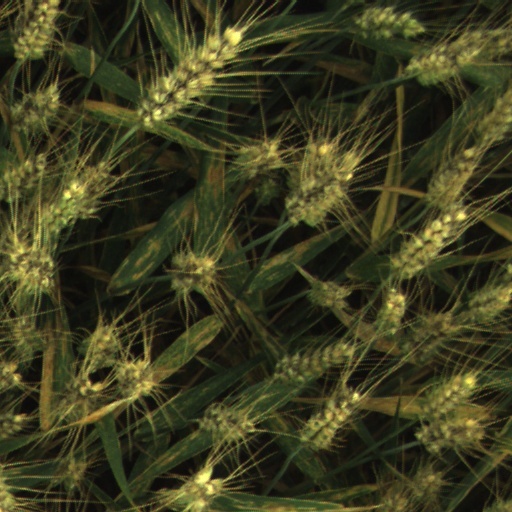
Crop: wheat